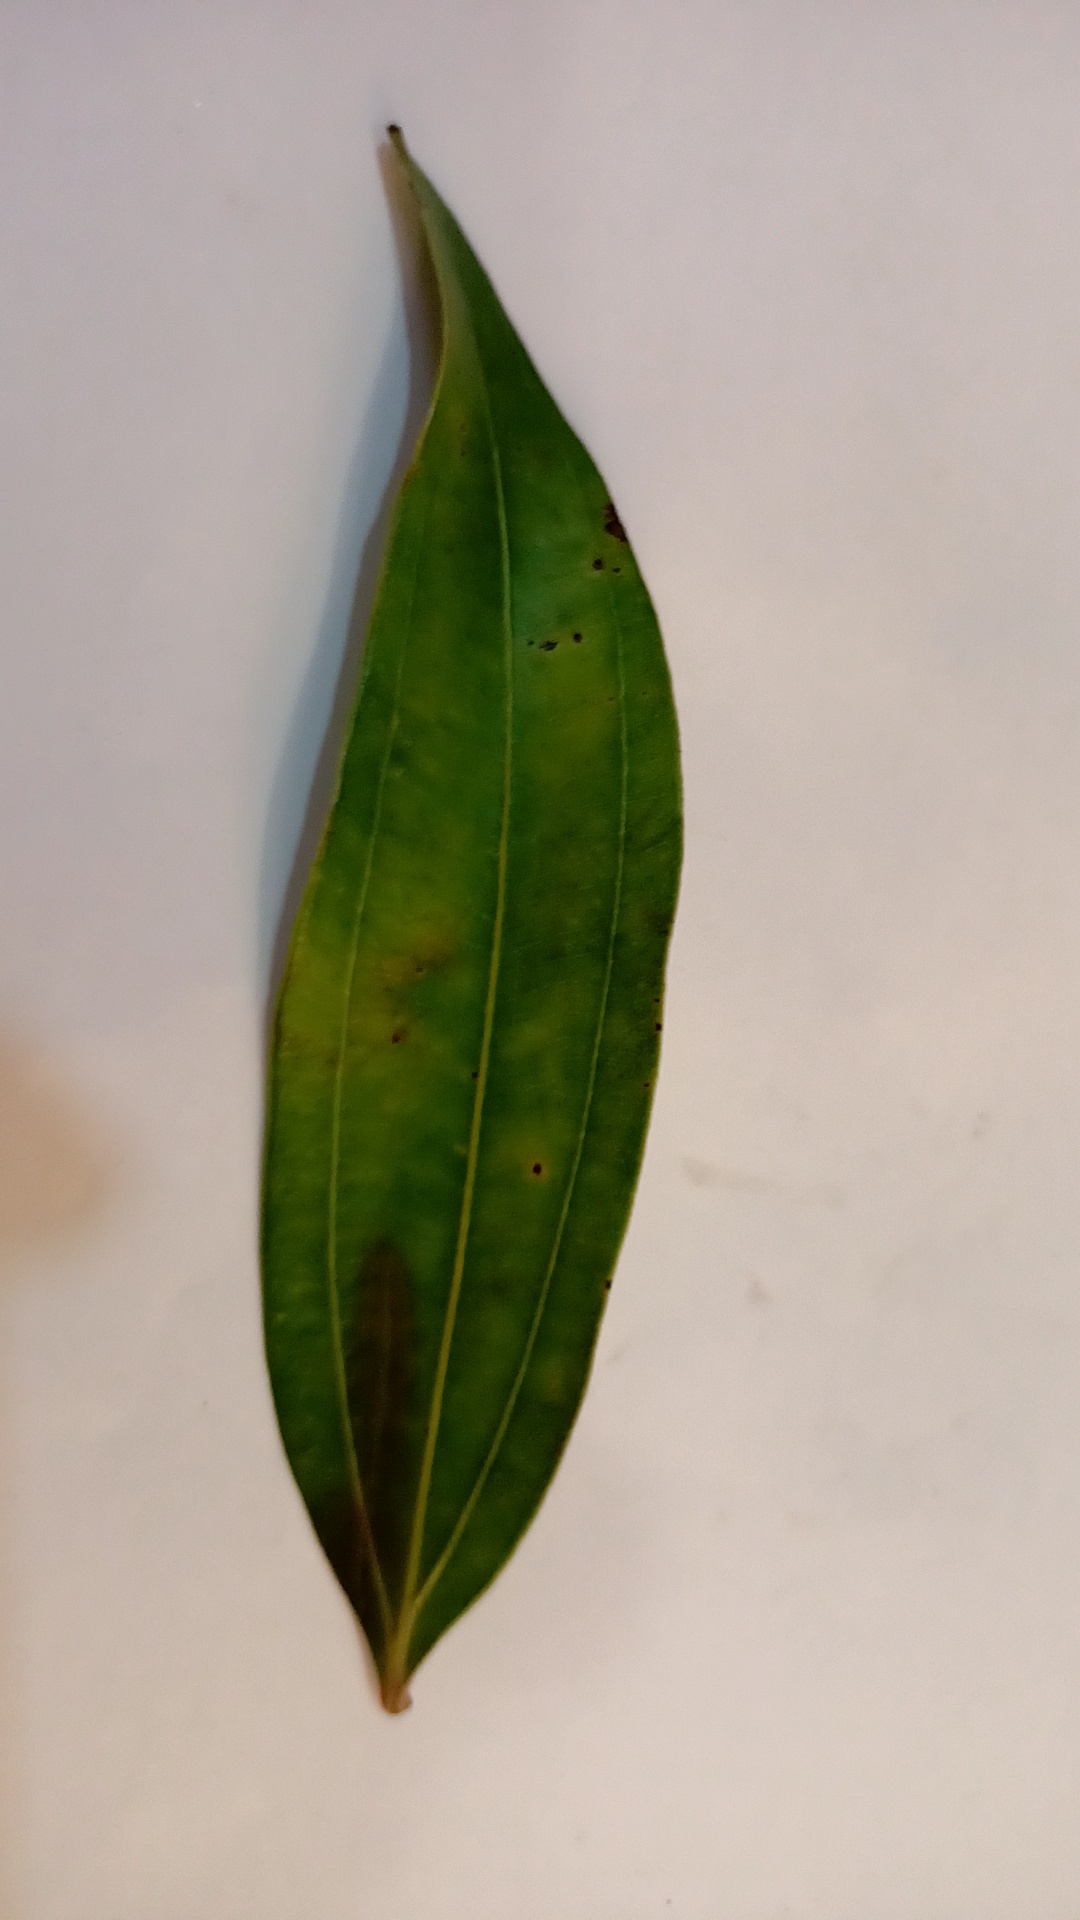
Label: Disease